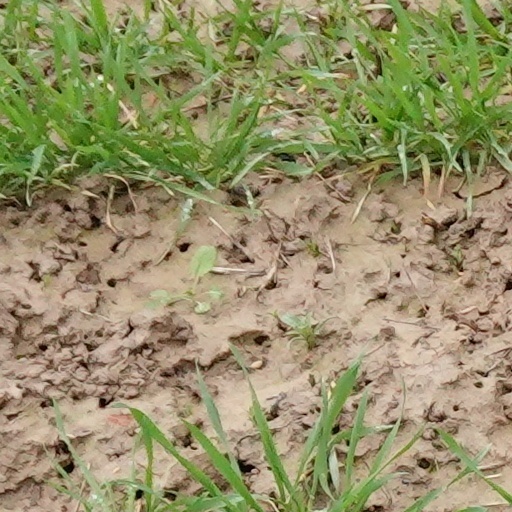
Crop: wheat